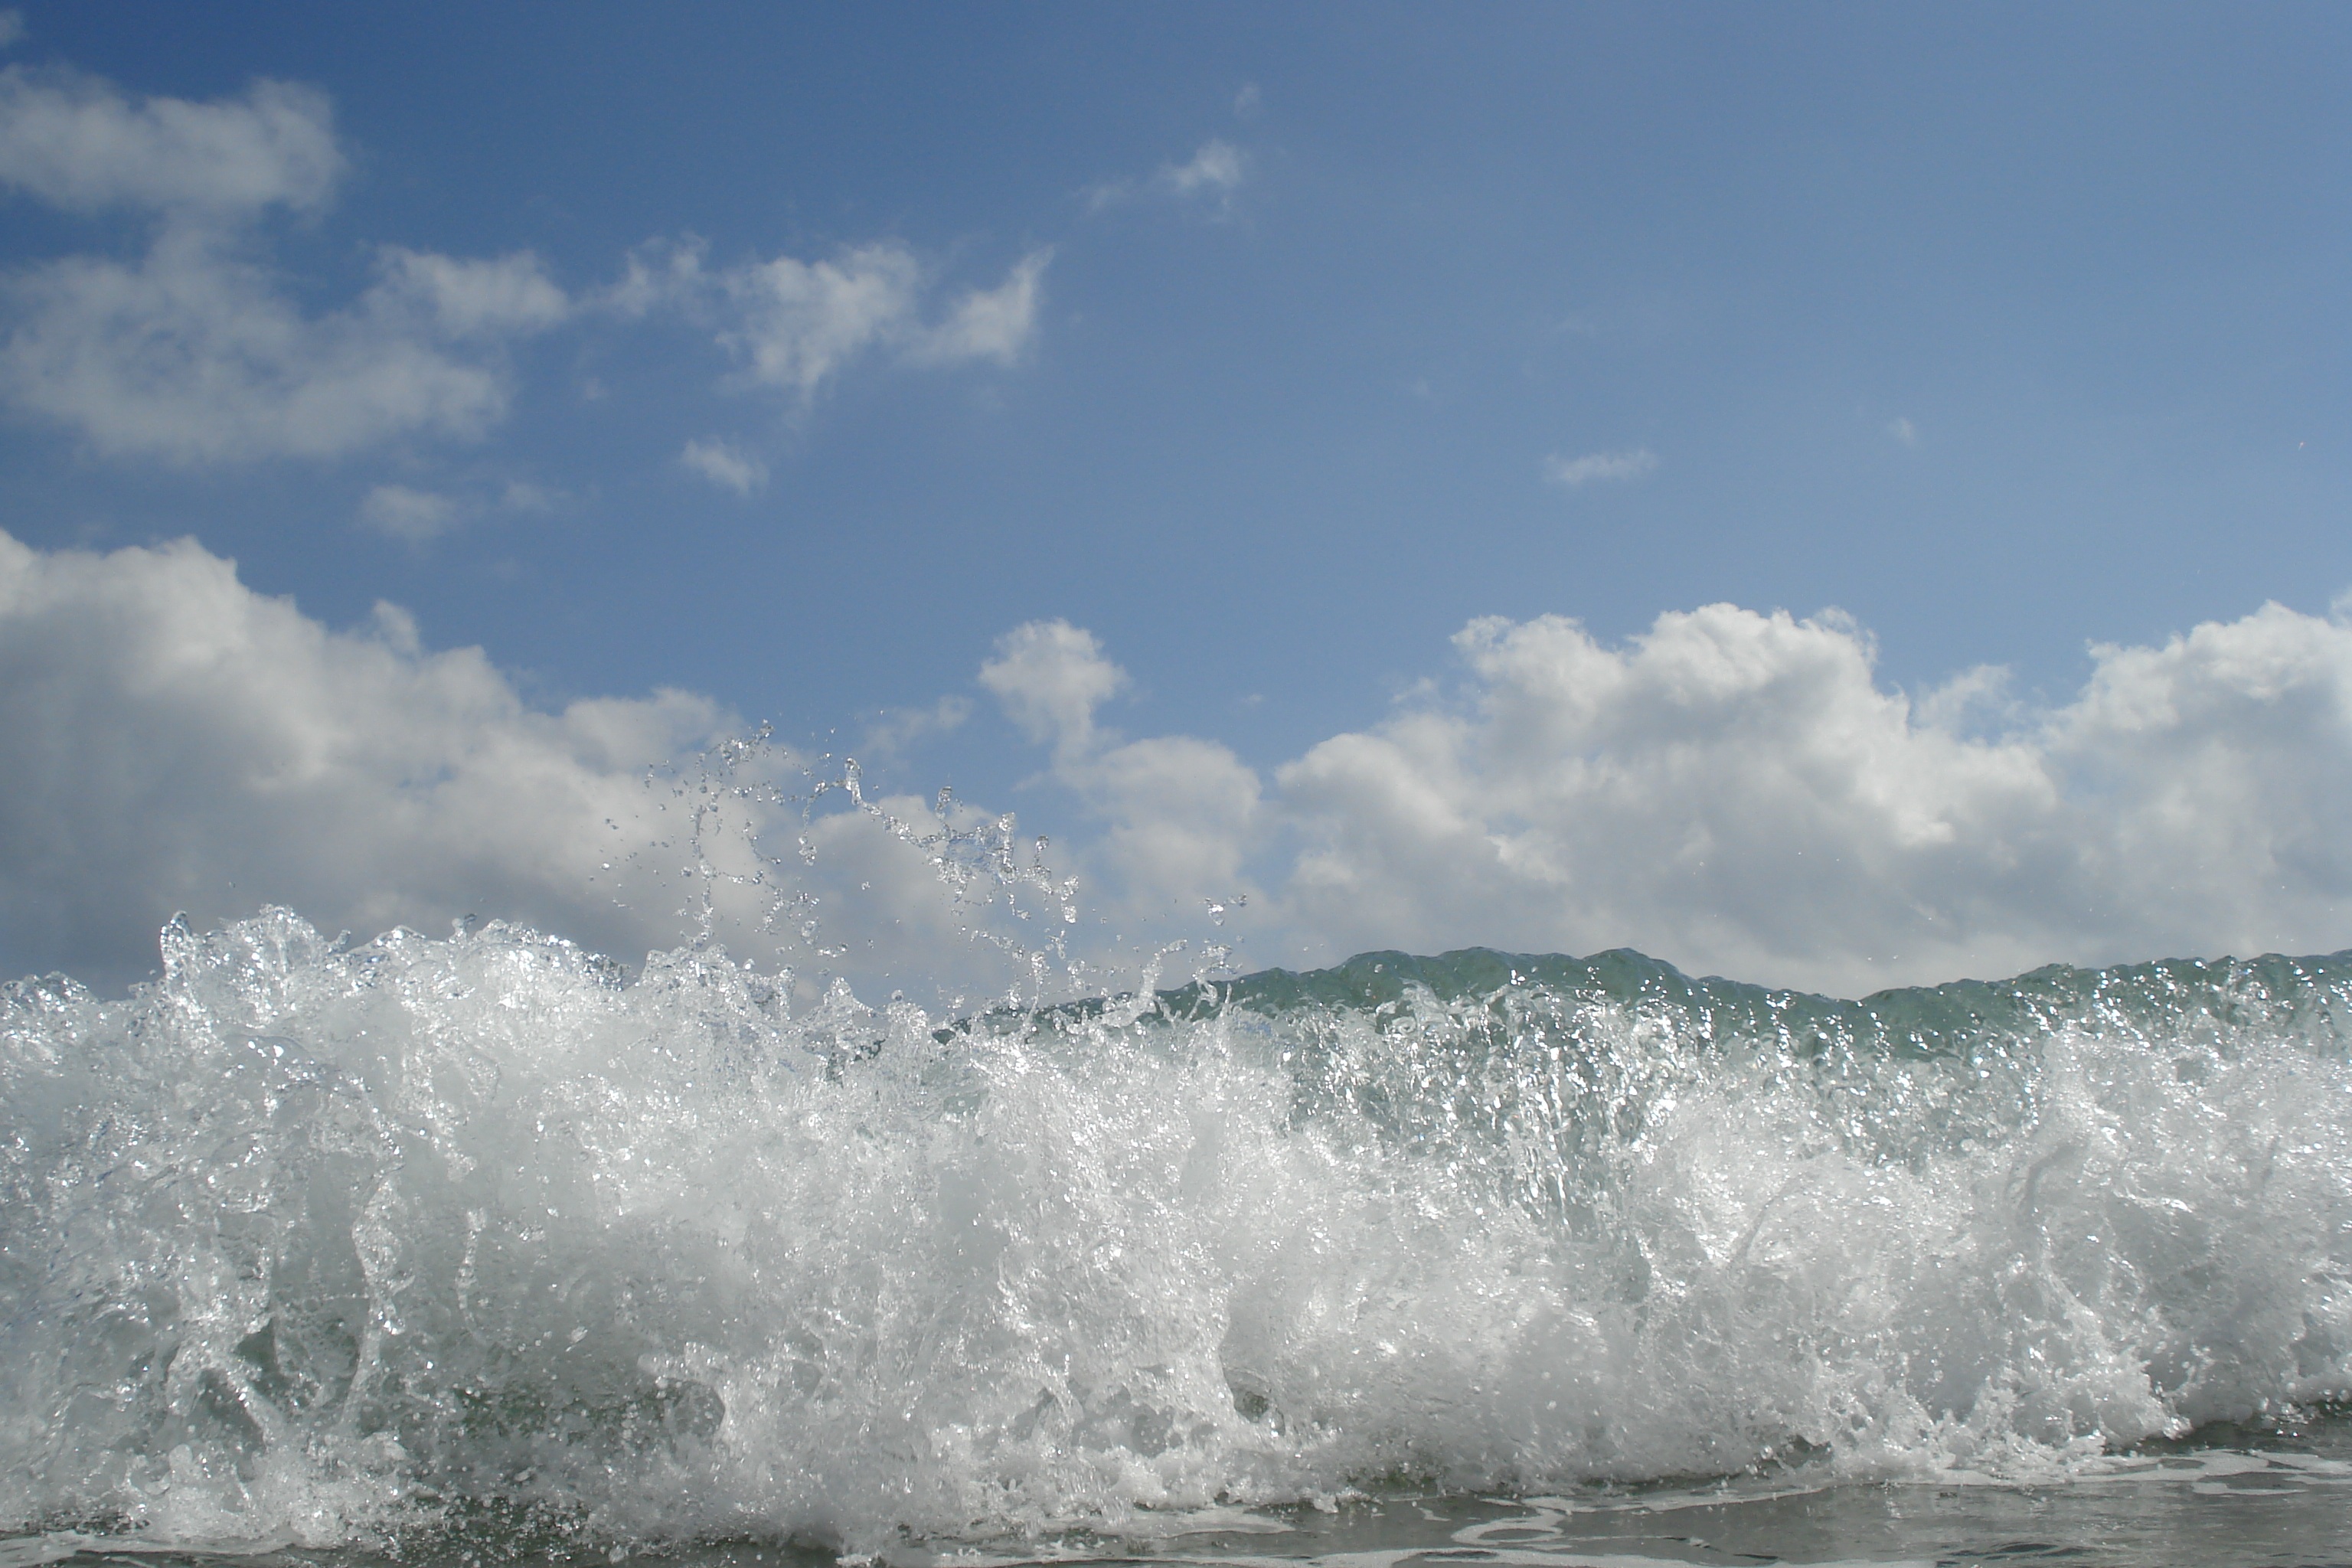
sea, coast, water, ocean, cloud, wave, summer, ripple, blue, body of water, freezing, atmospheric phenomenon, wind wave